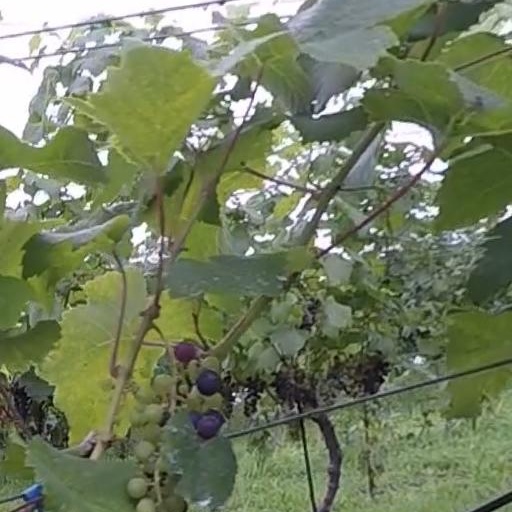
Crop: grape